Aminat Yusuf Jamal

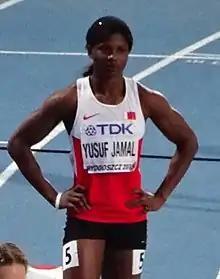
Aminat Yusuf Jamal in 2016

Aminat Yusuf Jamal (born 27 June 1997) is a Nigerian-born Bahraini athlete specialising in the 400 metres hurdles. She represented her adopted country at the 2017 World Championships without reaching the semi-finals. Earlier that year she won two medals at the 2017 Islamic Solidarity Games.